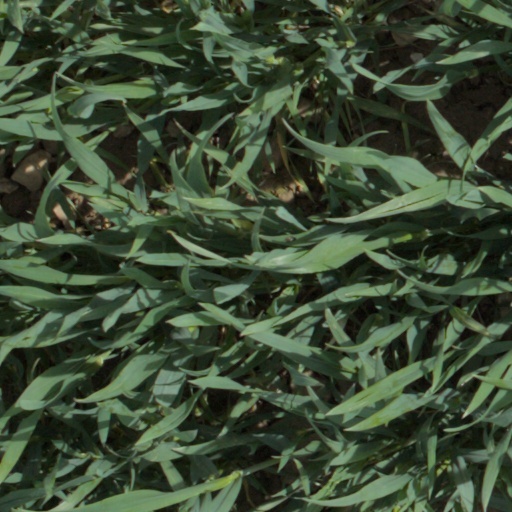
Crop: wheat